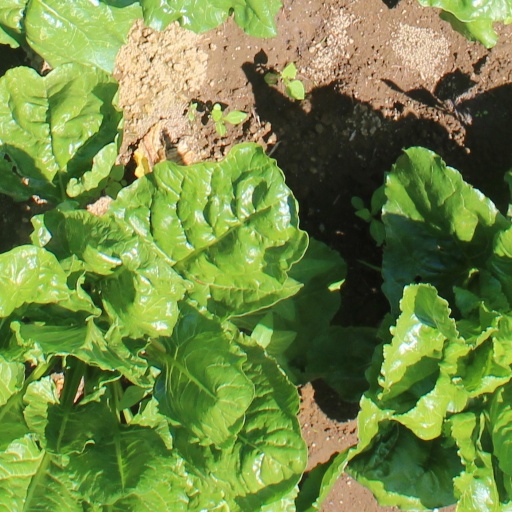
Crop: sugar beet